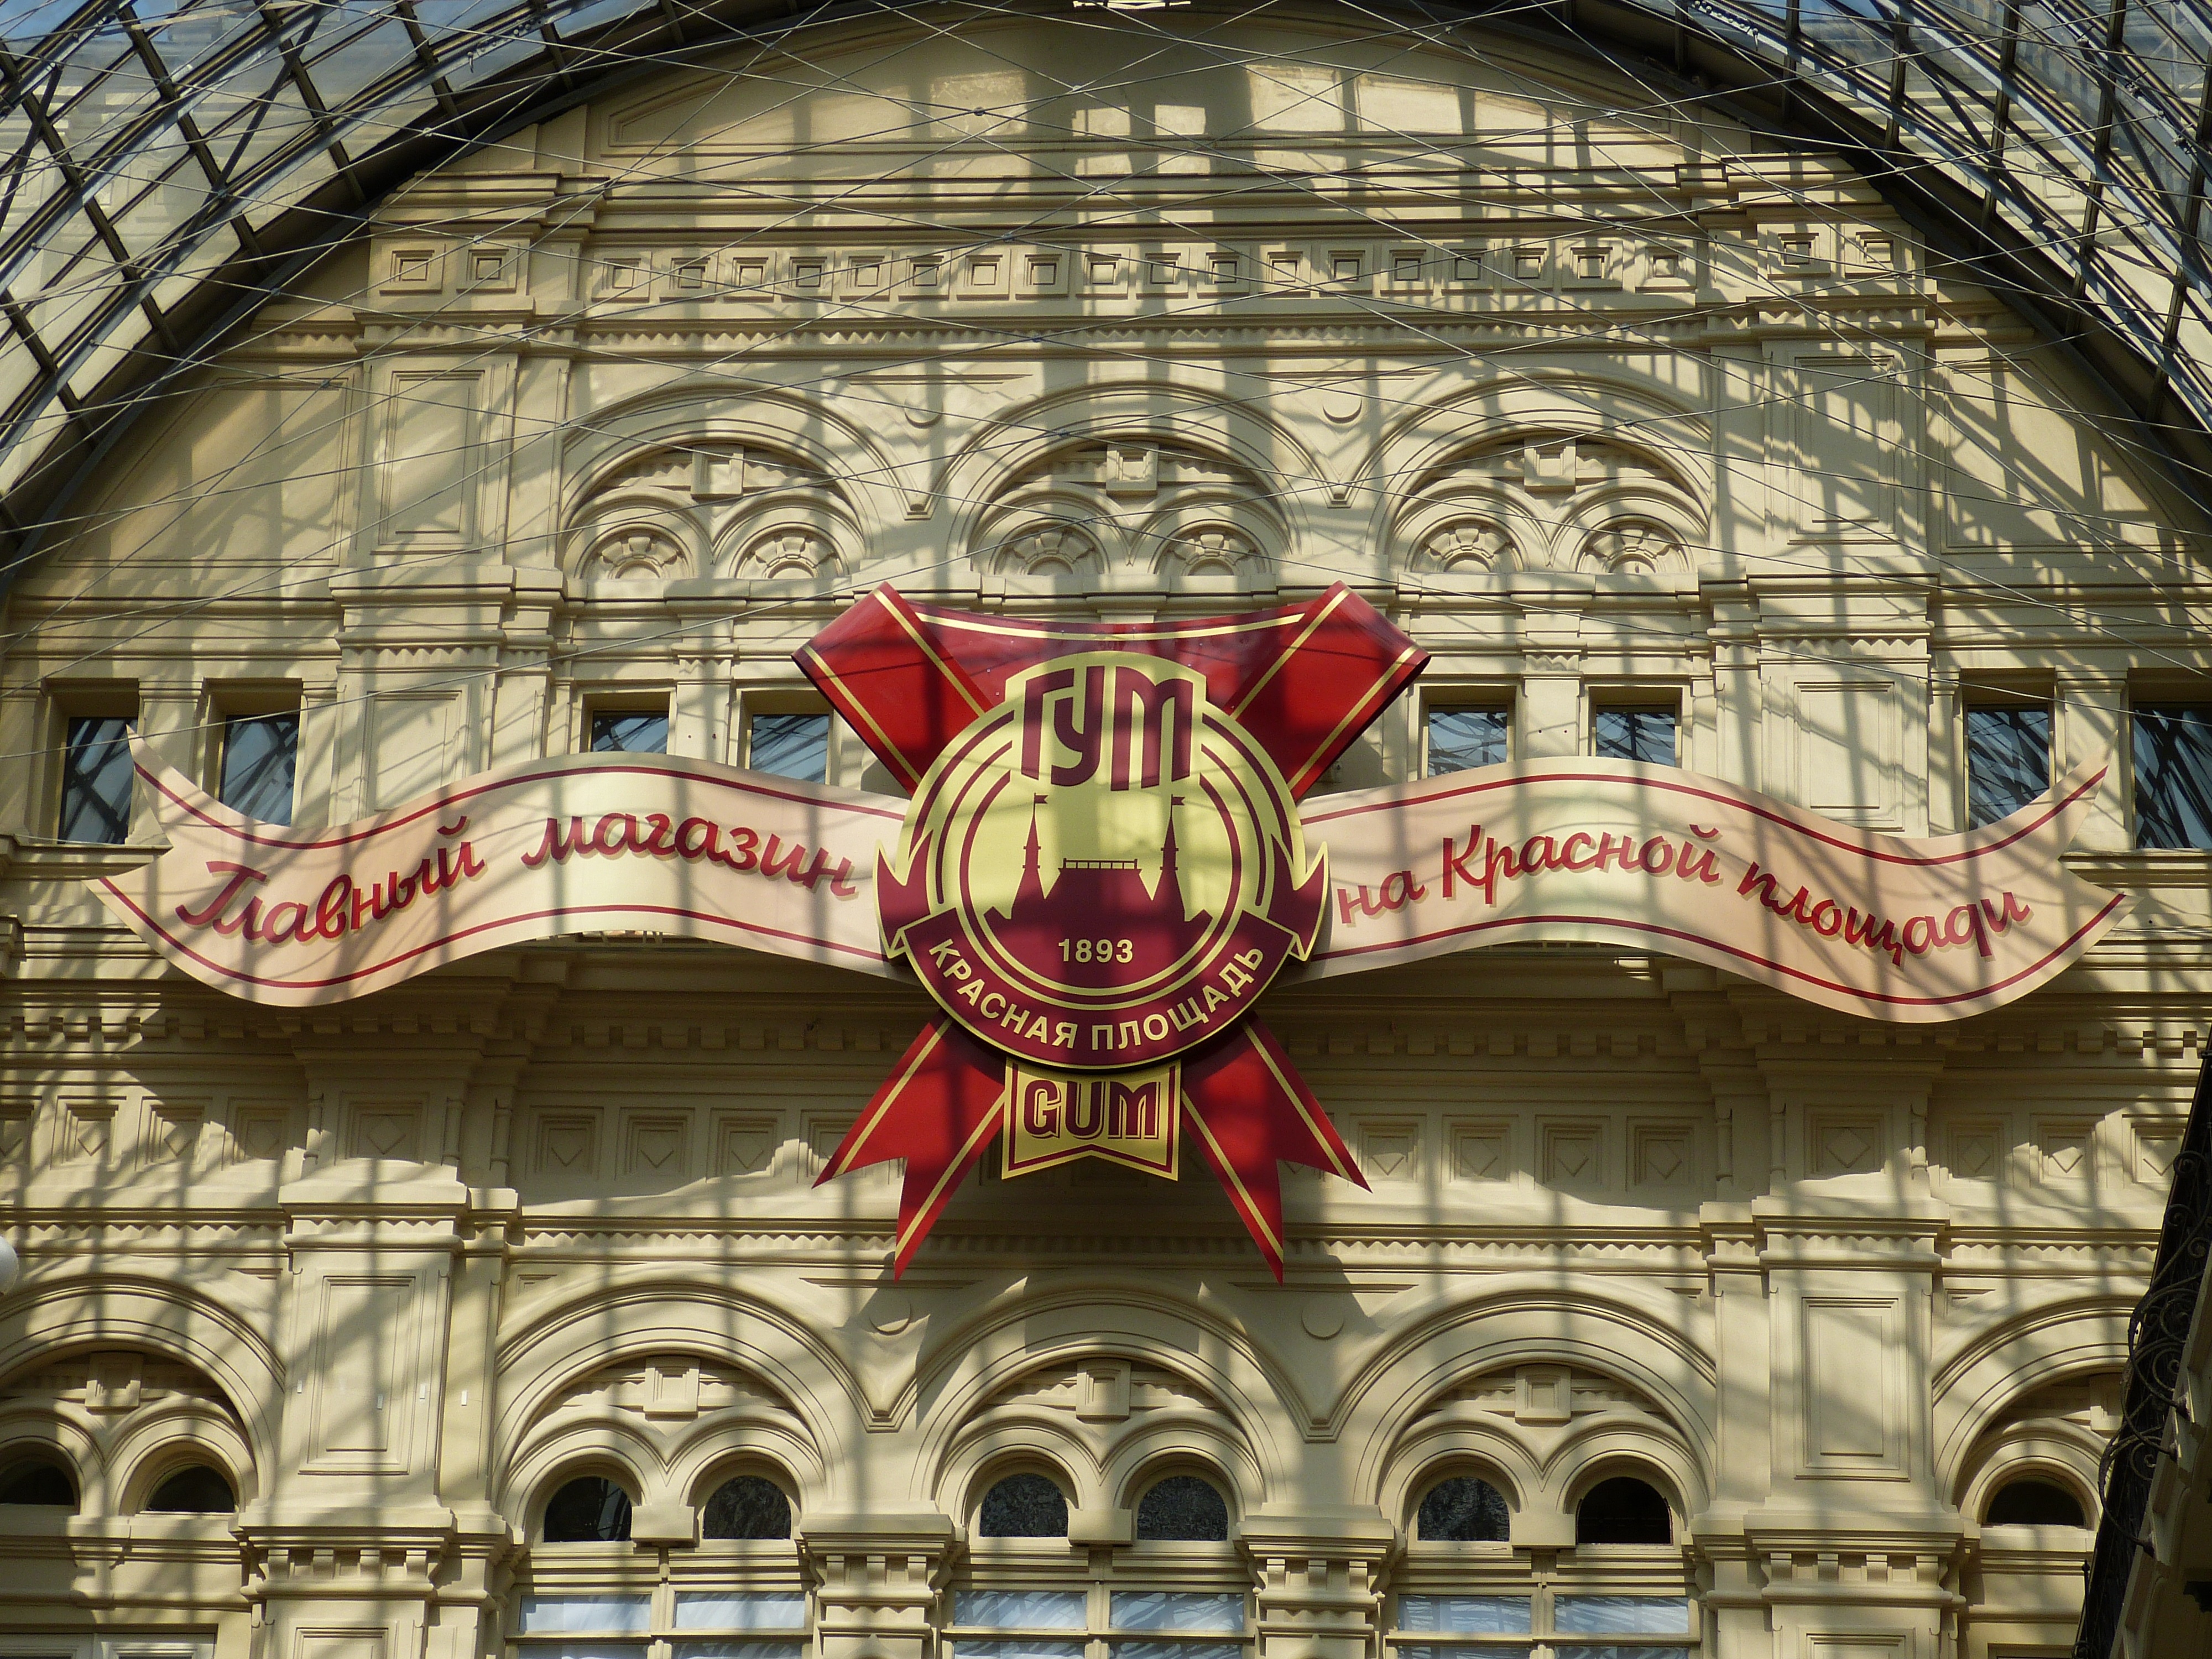
architecture, window, building, arch, landmark, facade, business, shopping, capital, gum, art, symmetry, commercial, moscow, russia, historically, kremlin, department store, red square